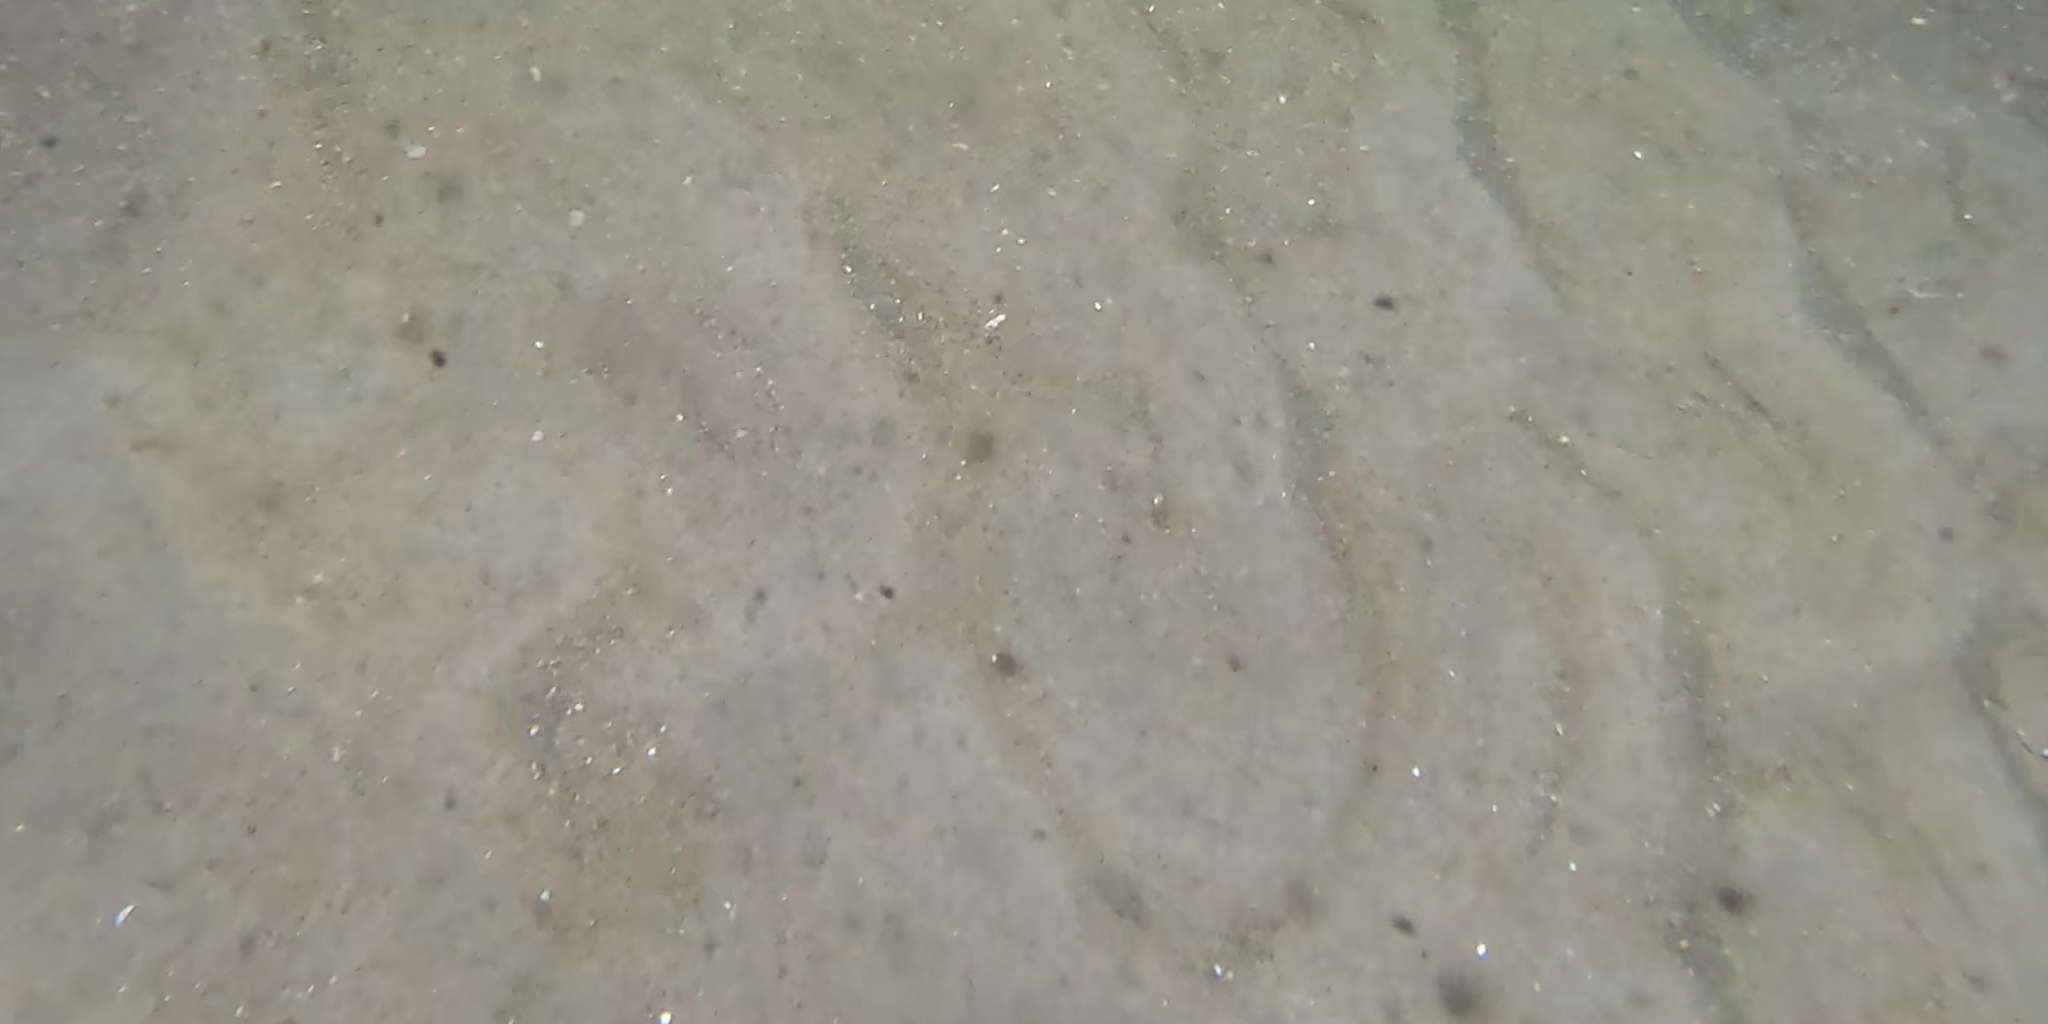
Seabed habitat: sand